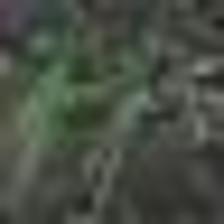
Label: clustered